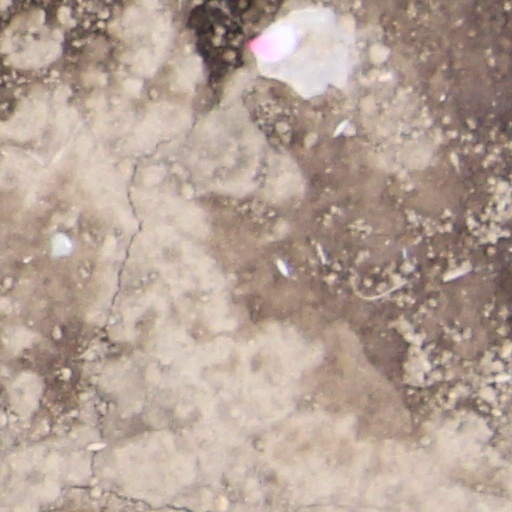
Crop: wheat